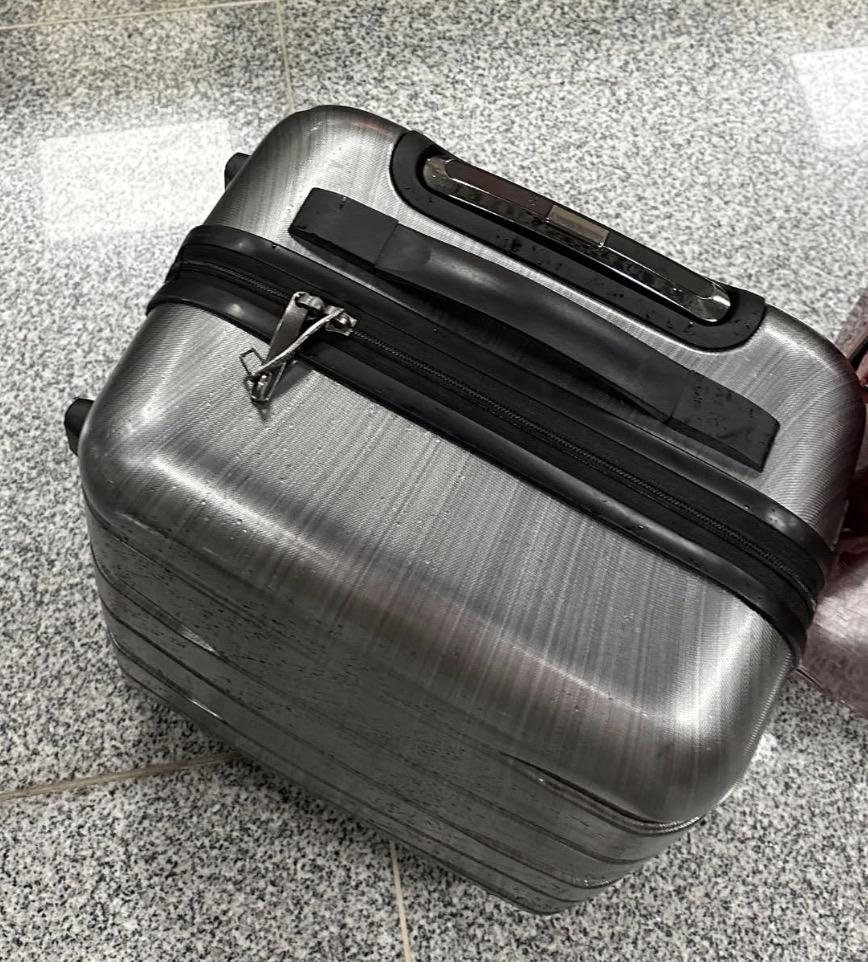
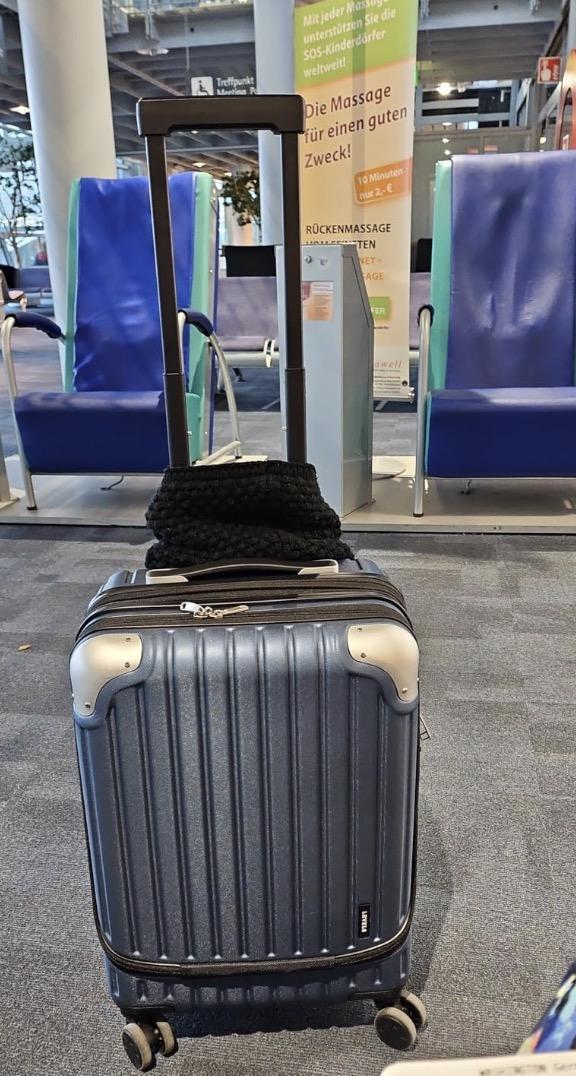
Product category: items_tea
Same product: no